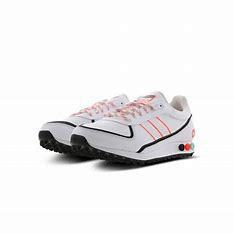
Brand: Adidas
Model: La Ii